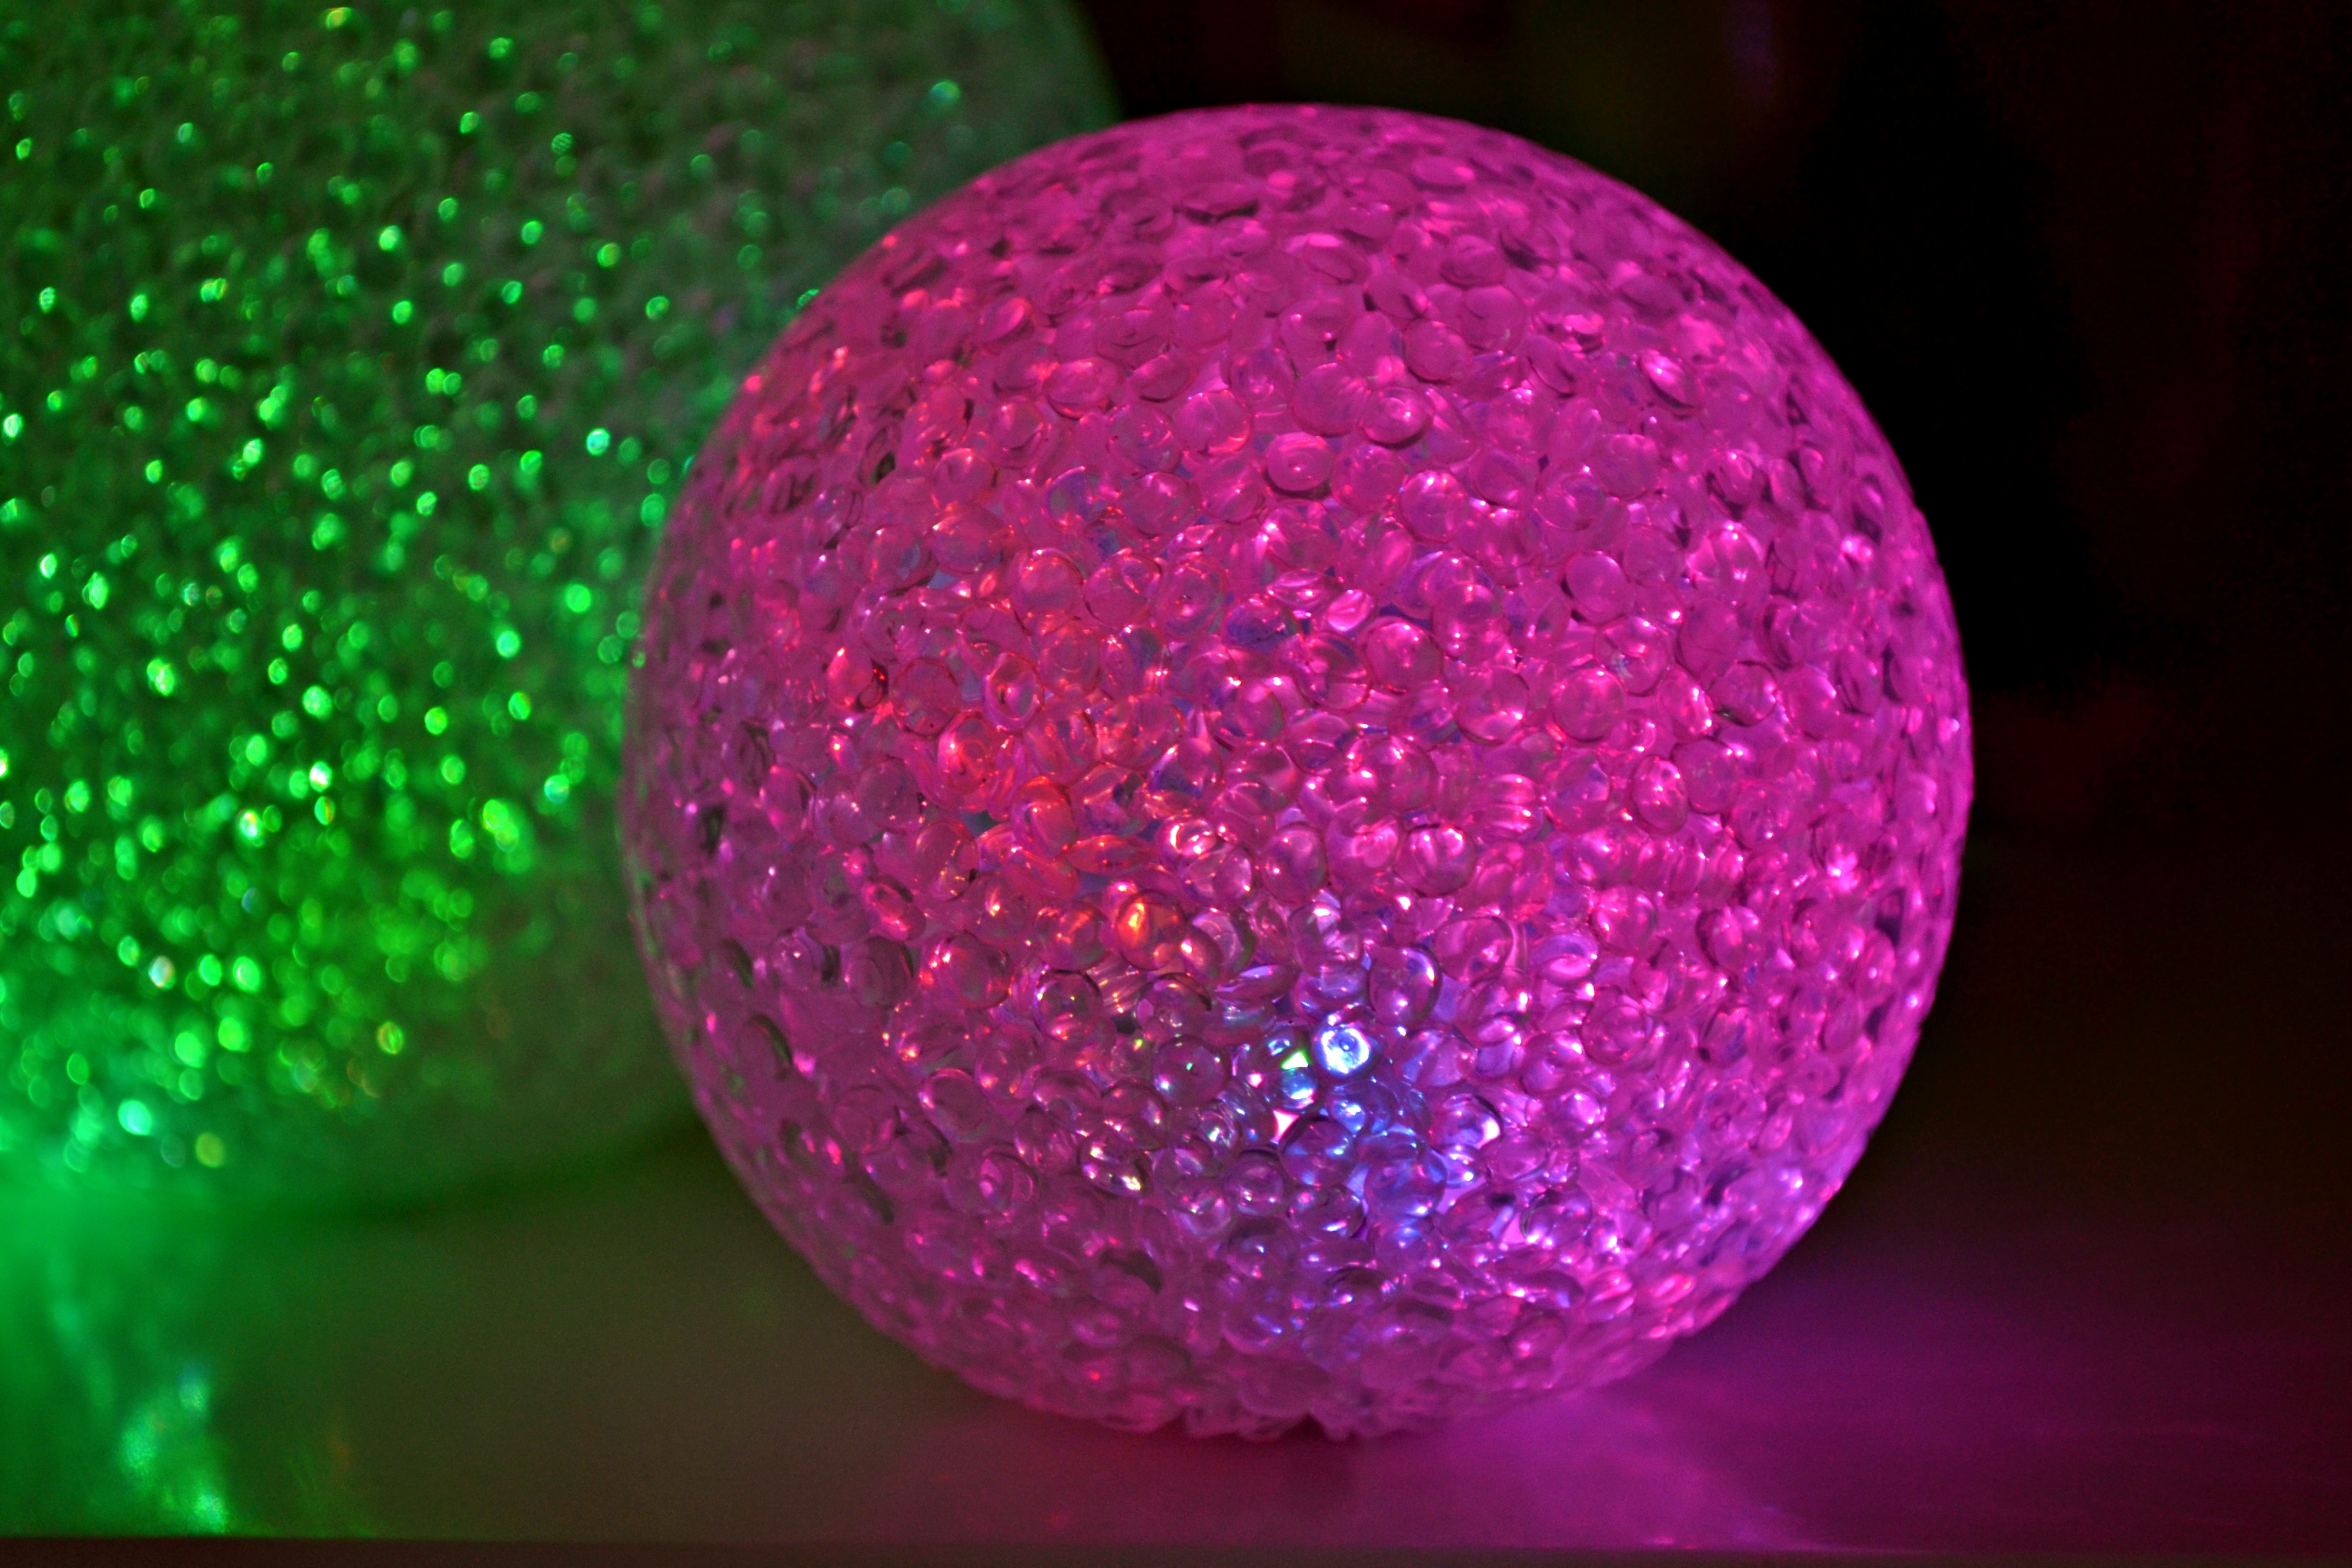
light, purple, glass, atmosphere, decoration, color, cosy, colorful, pink, christmas, lighting, circle, christmas decoration, art, colors, lamps, sphere, christmas bauble, shape, glass ball, macro photography, christmas lights, eindejaarsversiering, kerstbol